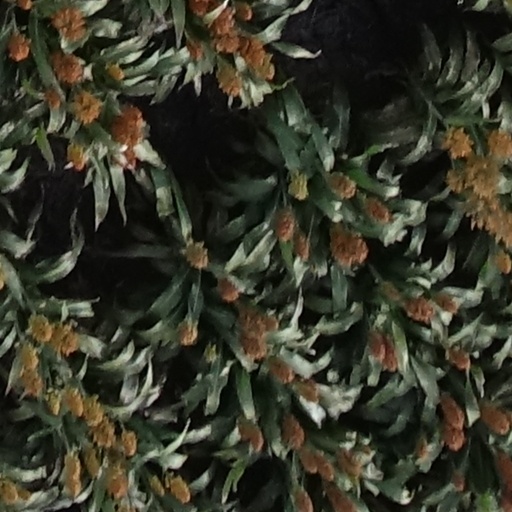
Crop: sorghum